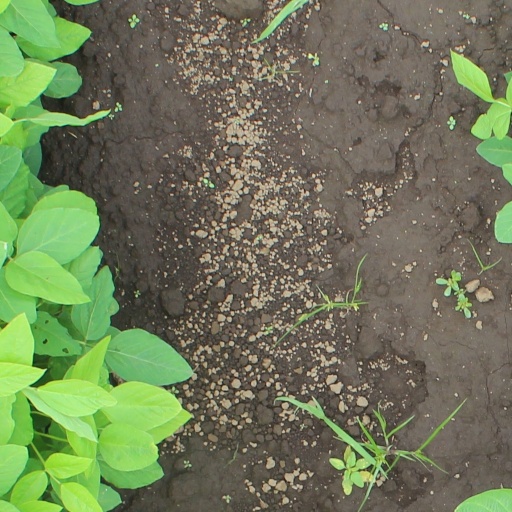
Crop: soybean